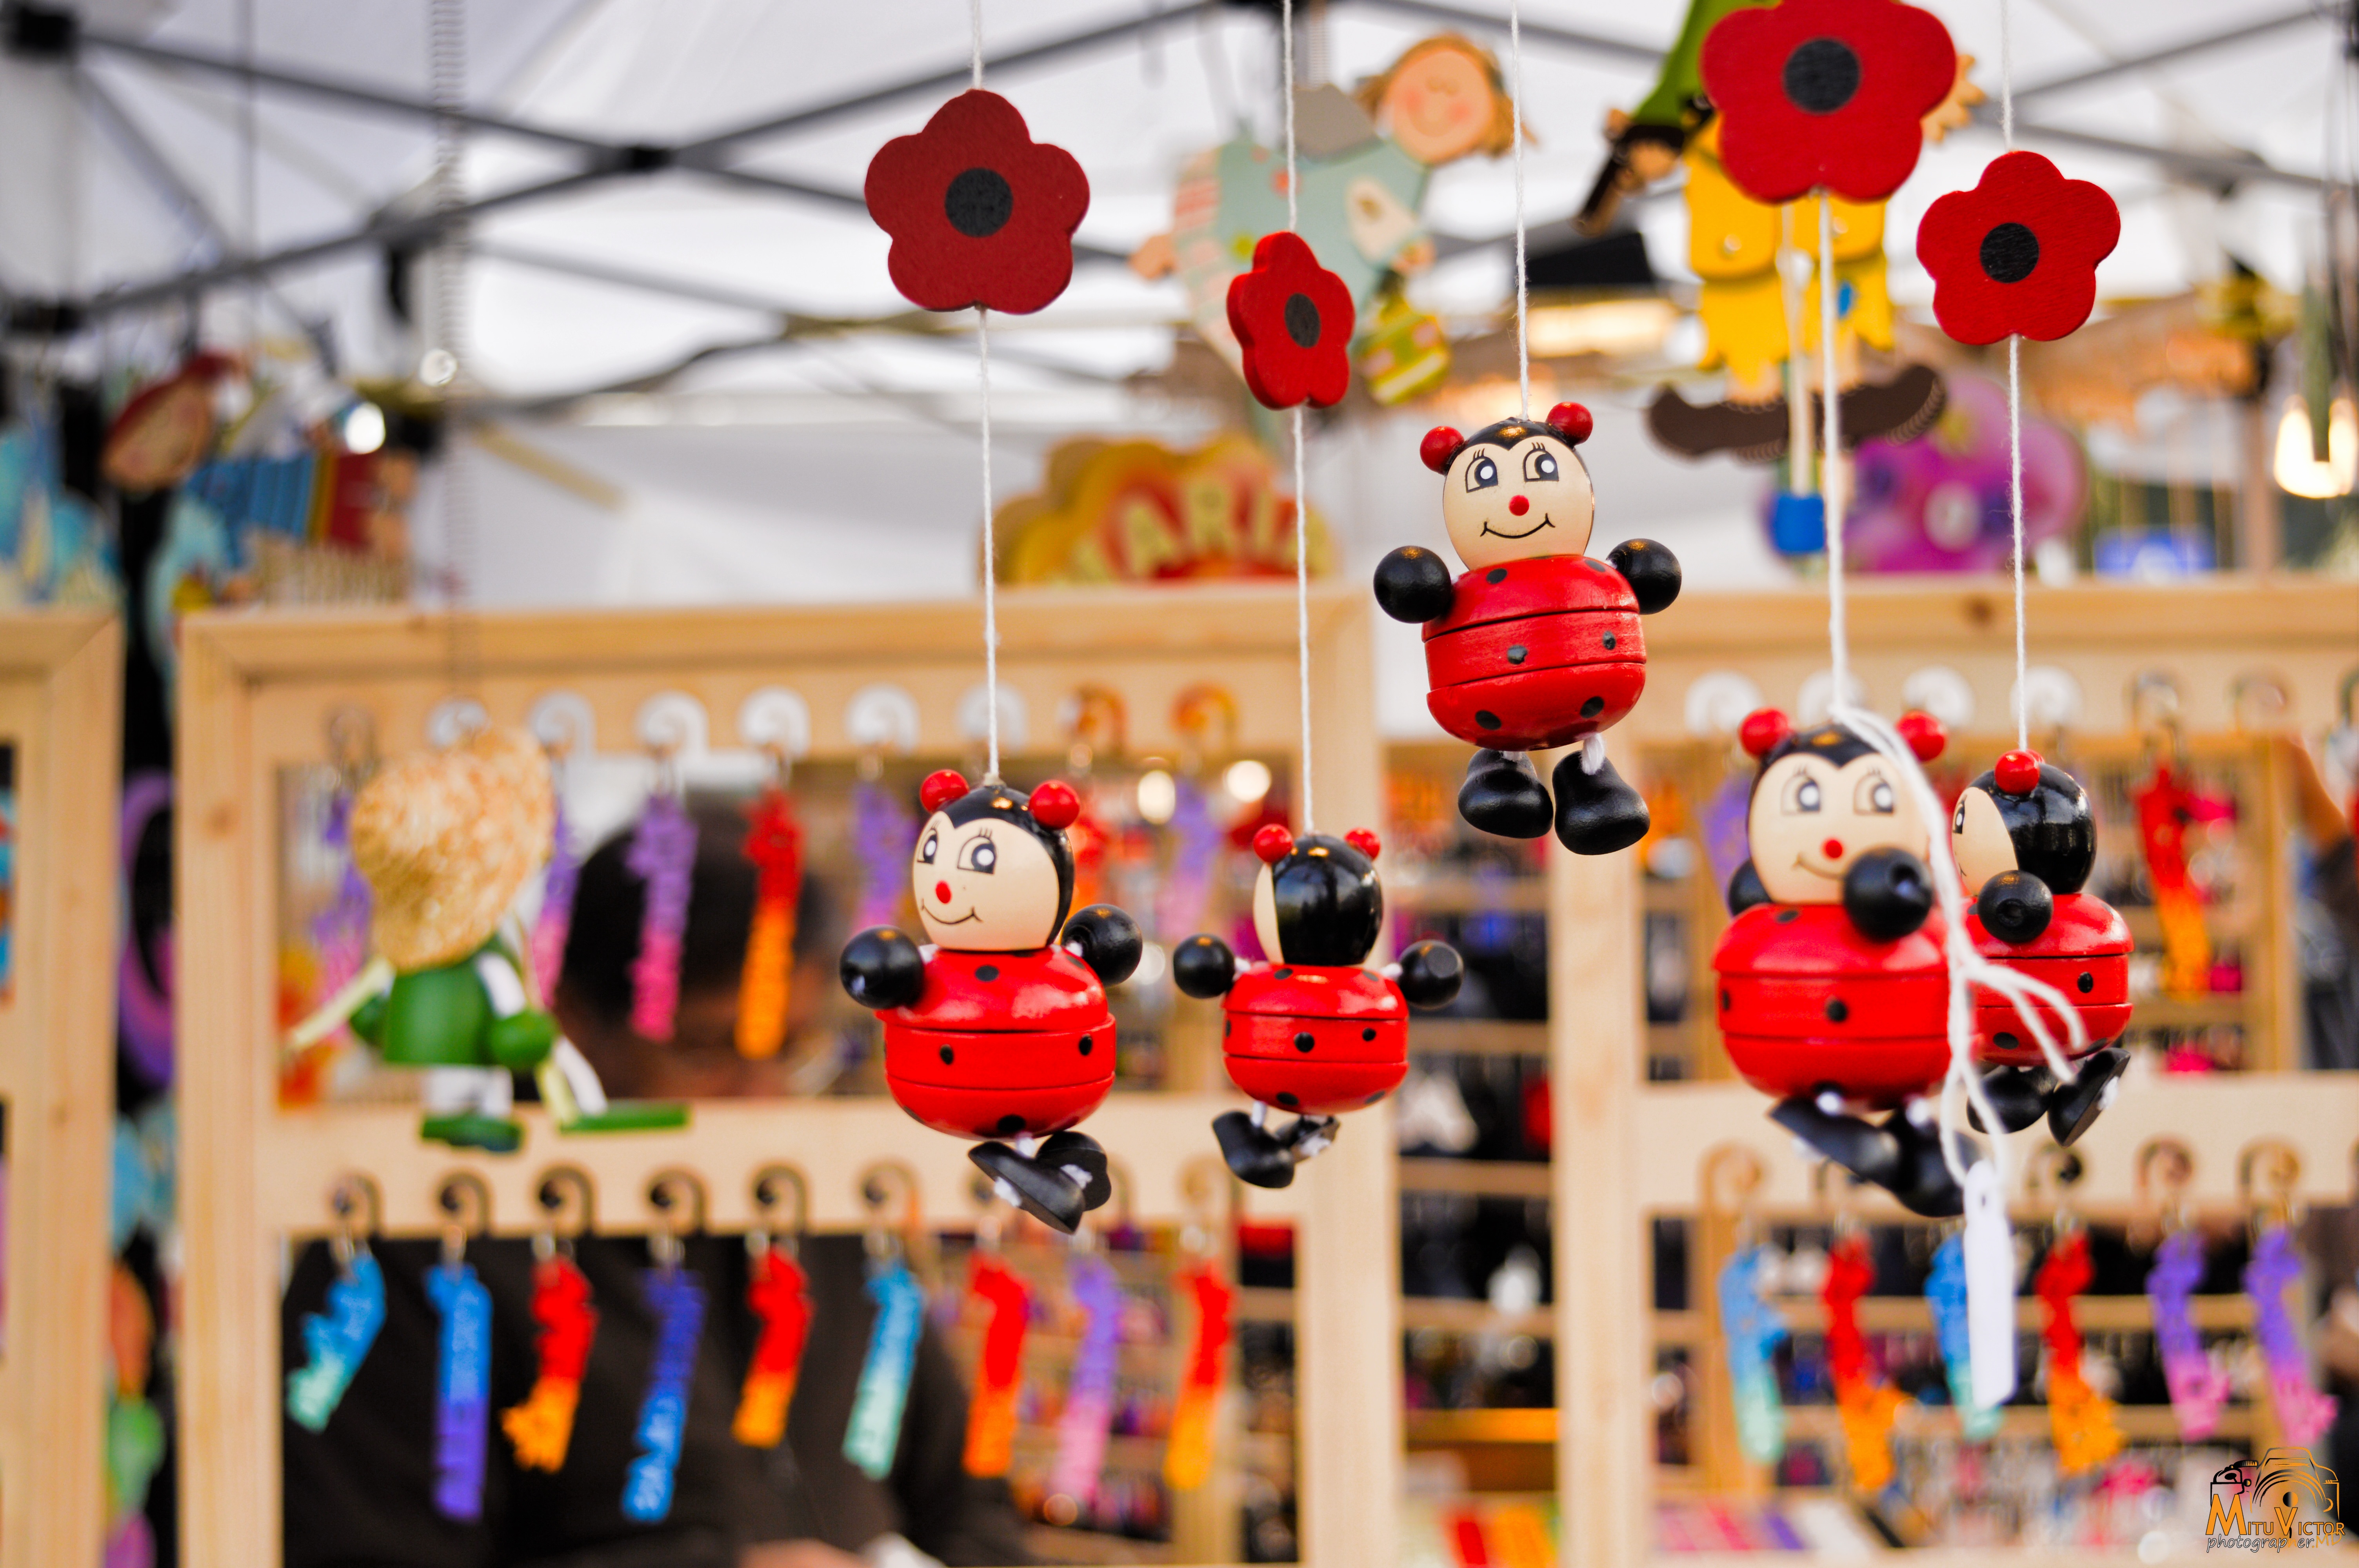
color, toy